Racism in Oregon

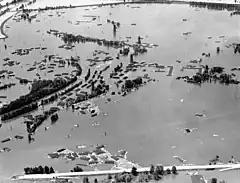
Aerial view of the Vanport flood, looking west from North Denver Avenue on June 15, 1948

The first known person of African descent to arrive in Oregon was a sailor named Markus Lopeus. Lopeus arrived in 1788 alongside merchant sea captain Robert Gray. Lopeus later died in an altercation with the local Native Americans. In the following years, black fur trappers and explorers settled in Oregon.